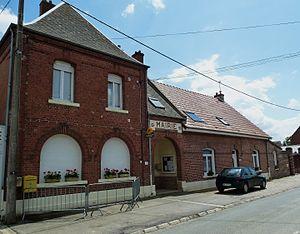
L’a Mairie de Chérisy Pas-de-Calais.- France.
Chérisy est une commune française située dans le département du Pas-de-Calais en région Hauts-de-France.